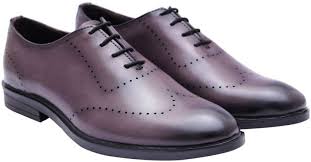
Label: Brogue